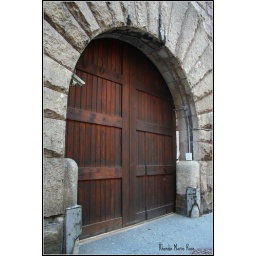
One of the side doors to the court house in Pittsburgh Pa